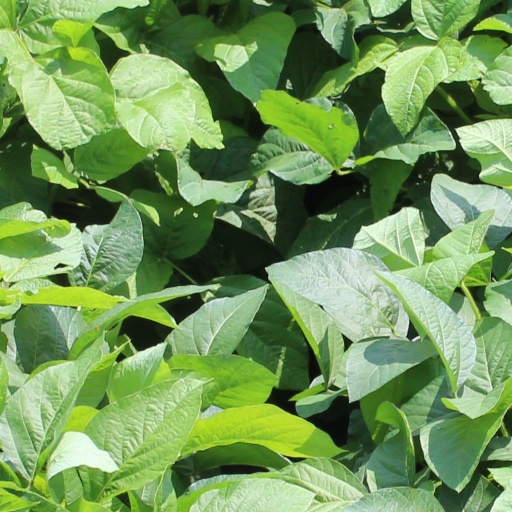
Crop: soybean